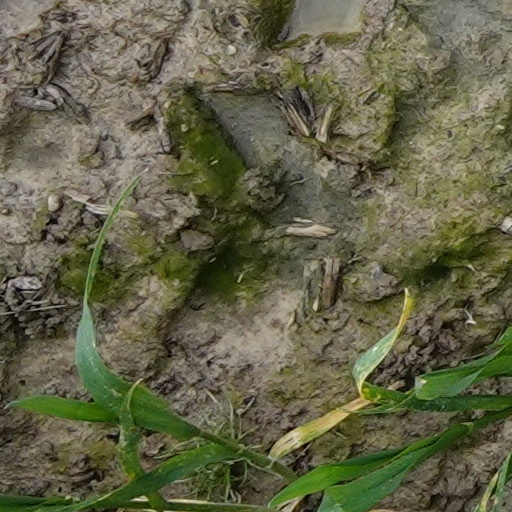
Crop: wheat